Mark Hanna Watkins

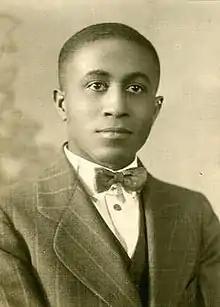
Mark Hanna Watkins ca. 1930

Mark Hanna Watkins (November 23, 1903 – February 24, 1976) was an Afro-American linguist and anthropologist. He was born in Huntsville, Texas, the youngest of fourteen children of a Baptist minister. He obtained a Bachelor of Science from Prairie View State College in 1926, remaining there for a further two years as assistant registrar. In 1929, he enrolled at the University of Chicago, where he became a pupil of Edward Sapir and wrote a Master's thesis entitled "Terms of Relationship in Aboriginal Mexico" (1930), dealing with seven genetically unrelated language groups: Otomian, Tarascan, Aztecan, Mixtecan, Zapotecan, Mixean, and Mayan.